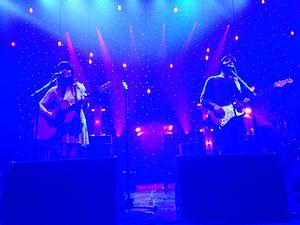
Angus et Julia Stone en concert à Casino de Paris, Paris, France le 9 decembre 2014.